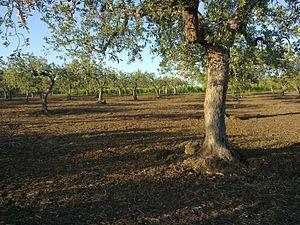
Nocellara del Belice est une variété d'olive présente principalement sur les terroirs de la vallée du Belice en Sicile occidentale.